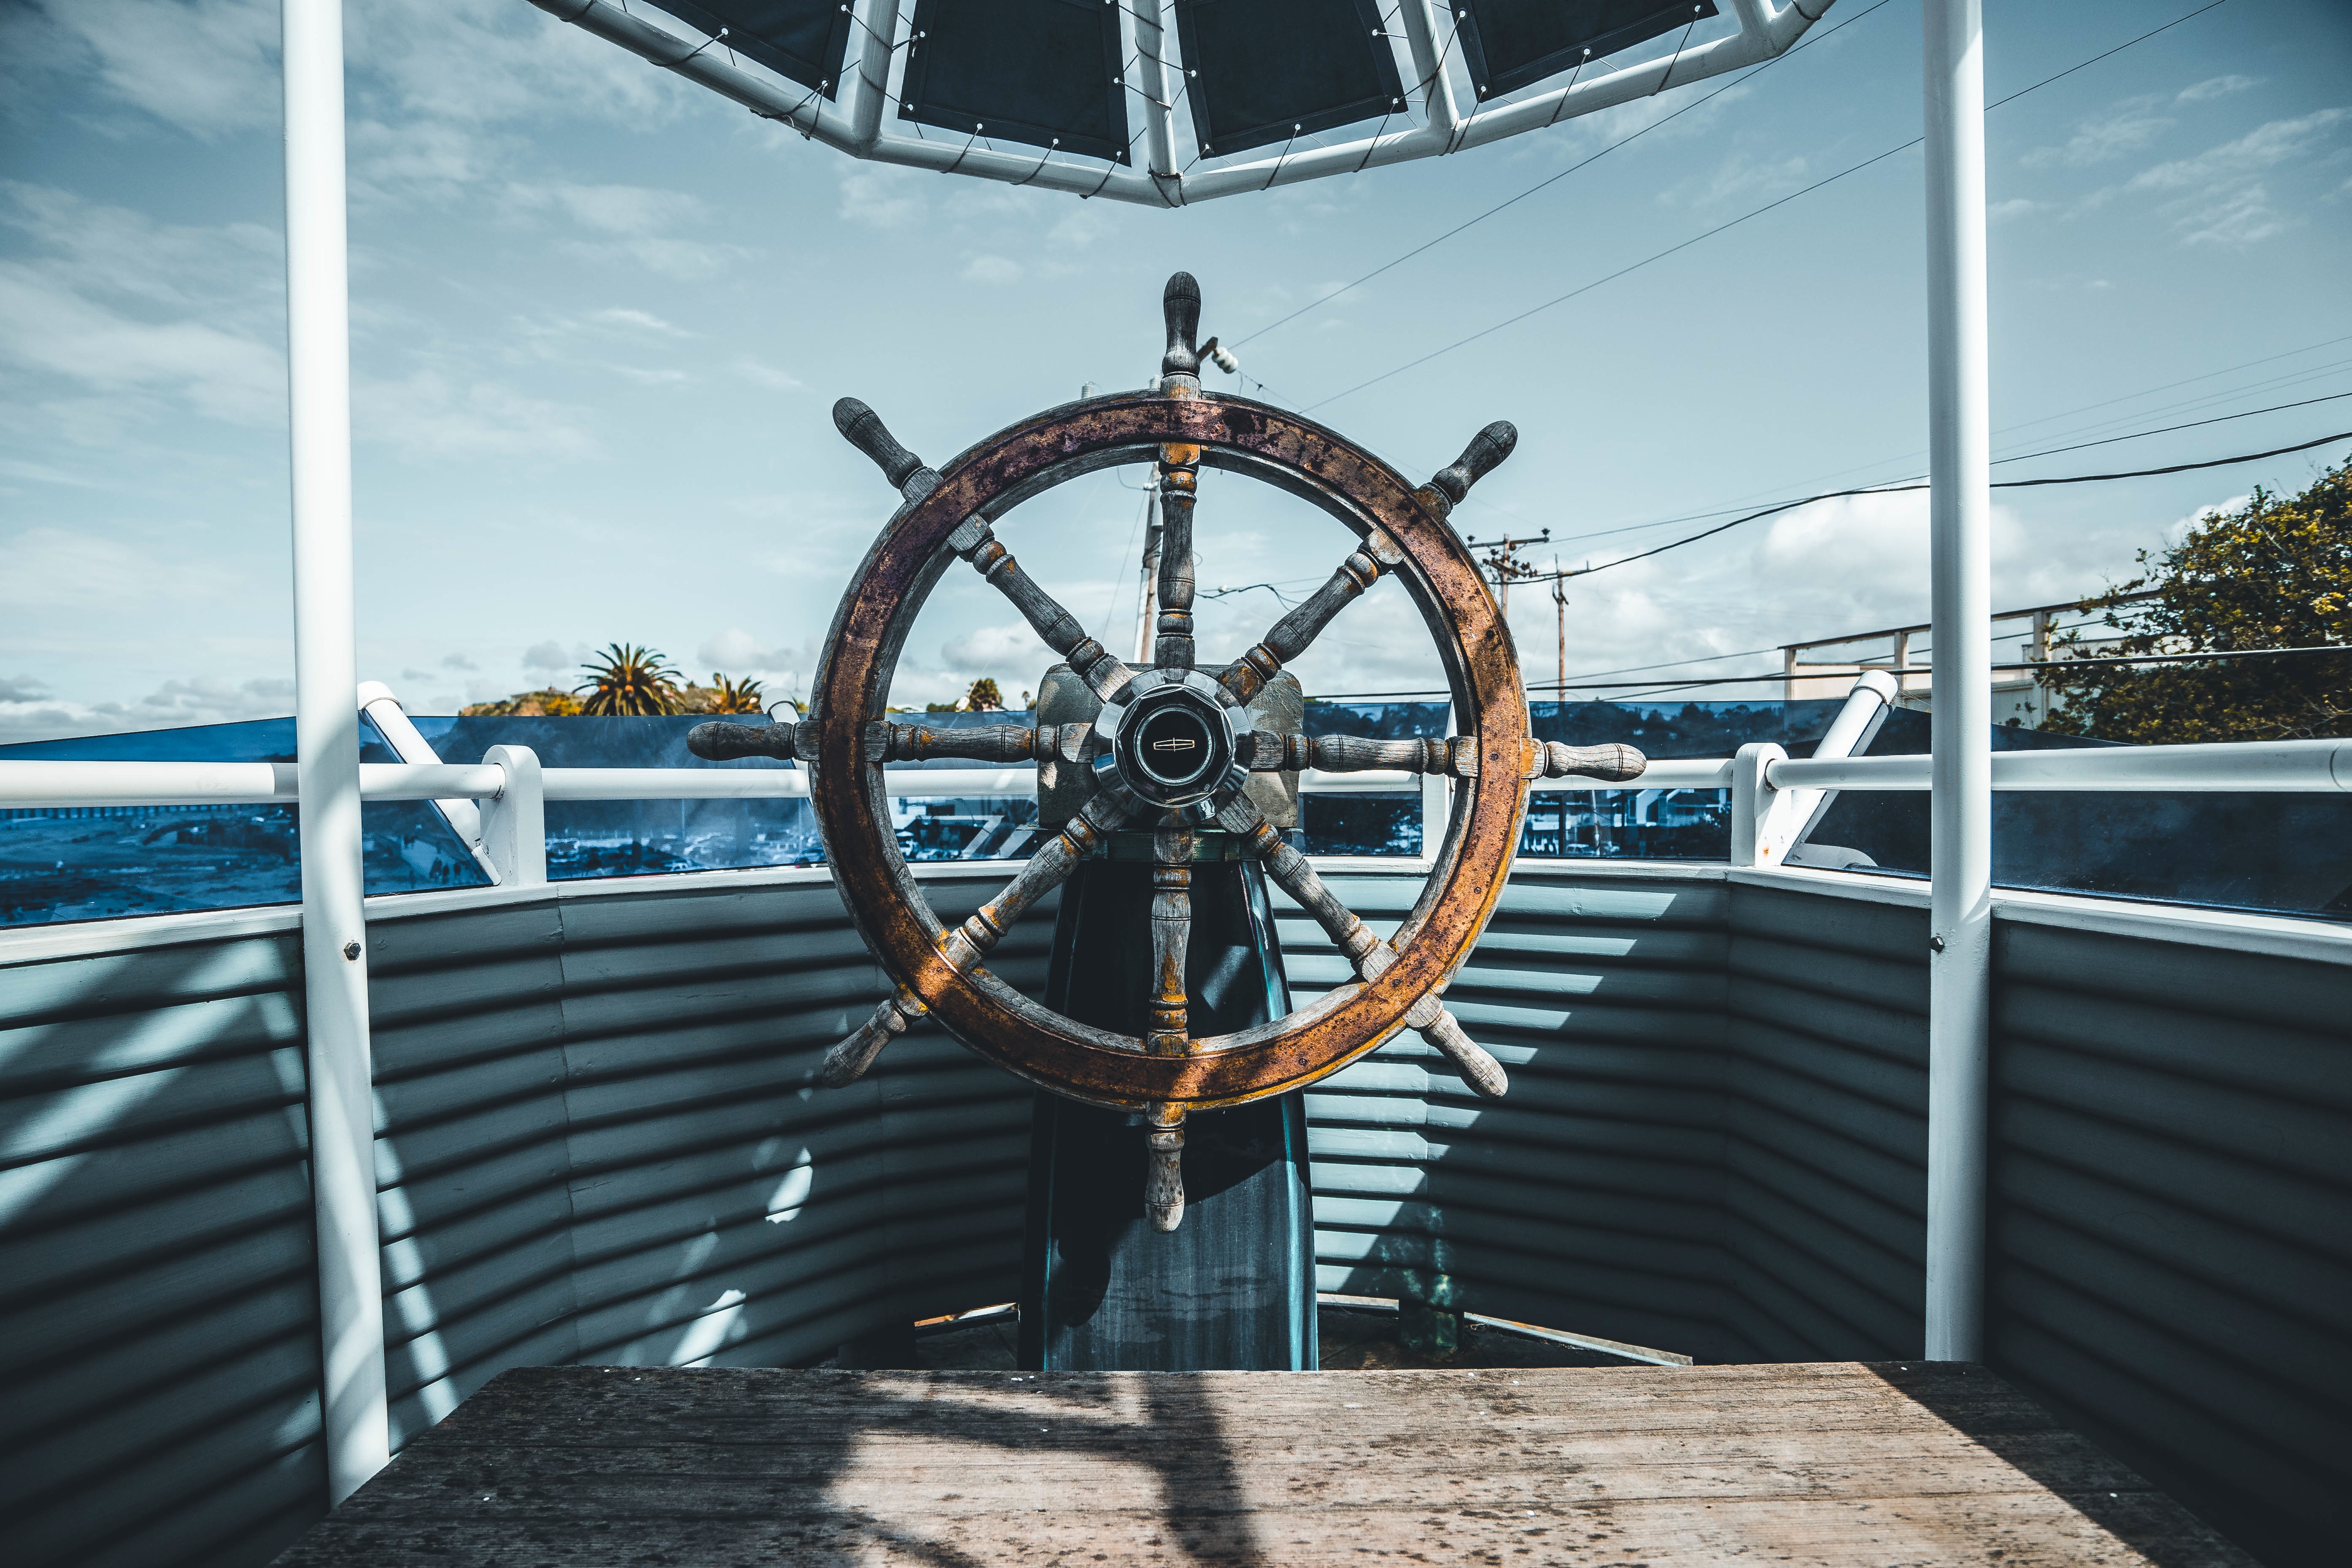
sea, ocean, sky, boat, wheel, vehicle, mast, blue